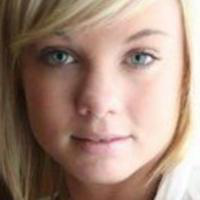
Age group: age 11-20